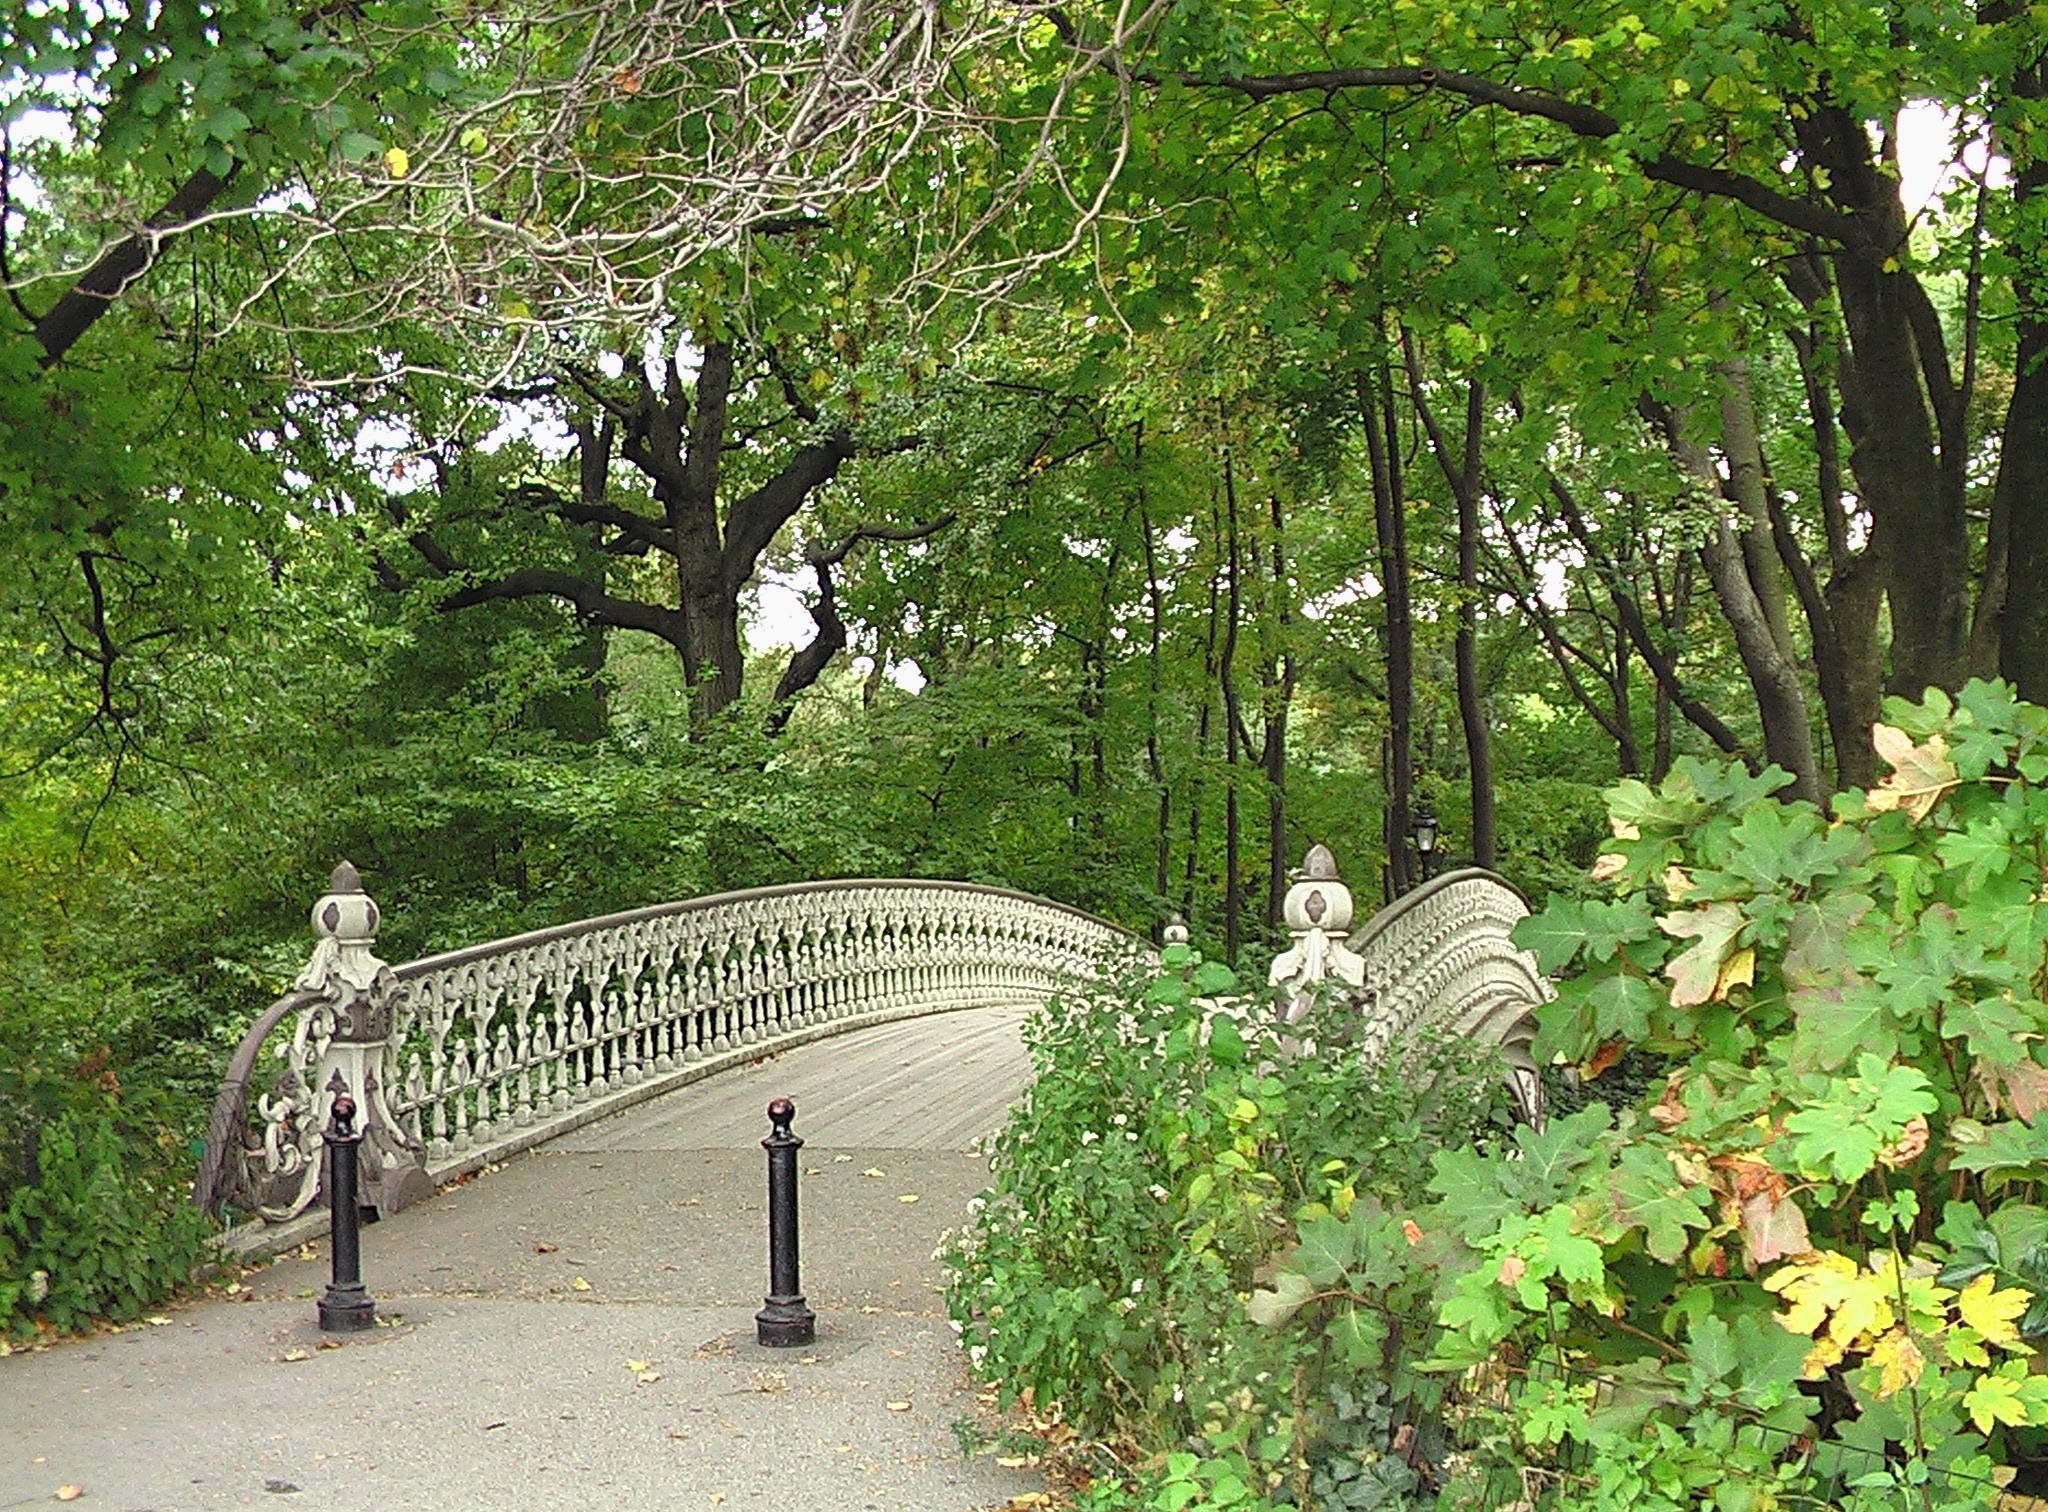
tree, forest, trail, bridge, leaf, flower, city, new york, new york city, nyc, autumn, park, usa, botany, garden, central park, shrub, ny, botanical garden, woodland, big apple